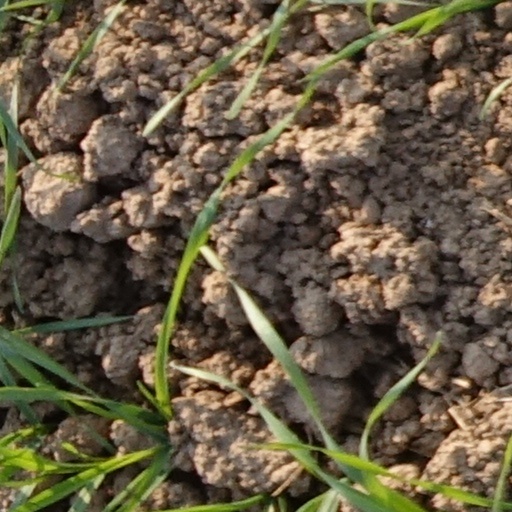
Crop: wheat